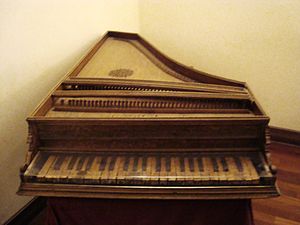
Cembalo / Bygningshistorie / Tyskland
Det ældst bevarede cembalo af tysk oprindelse, bygget af Hans Müller, 1537 (Collections Museo Nazionale degli Strumenti Musicali di Roma)
Et cembalo er et musikinstrument, som spilles vha. et klaviatur som sætter strenge i bevægelse ved at knipse dem.